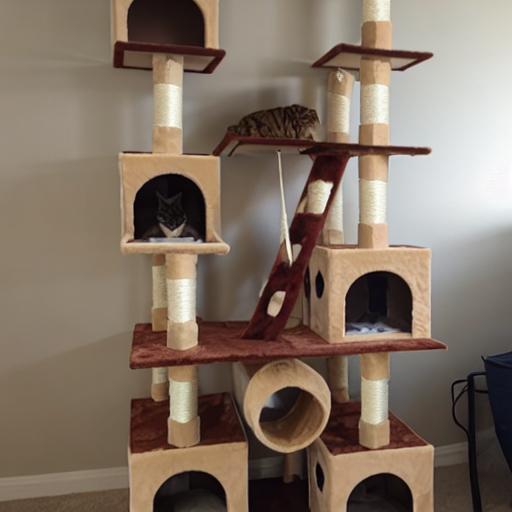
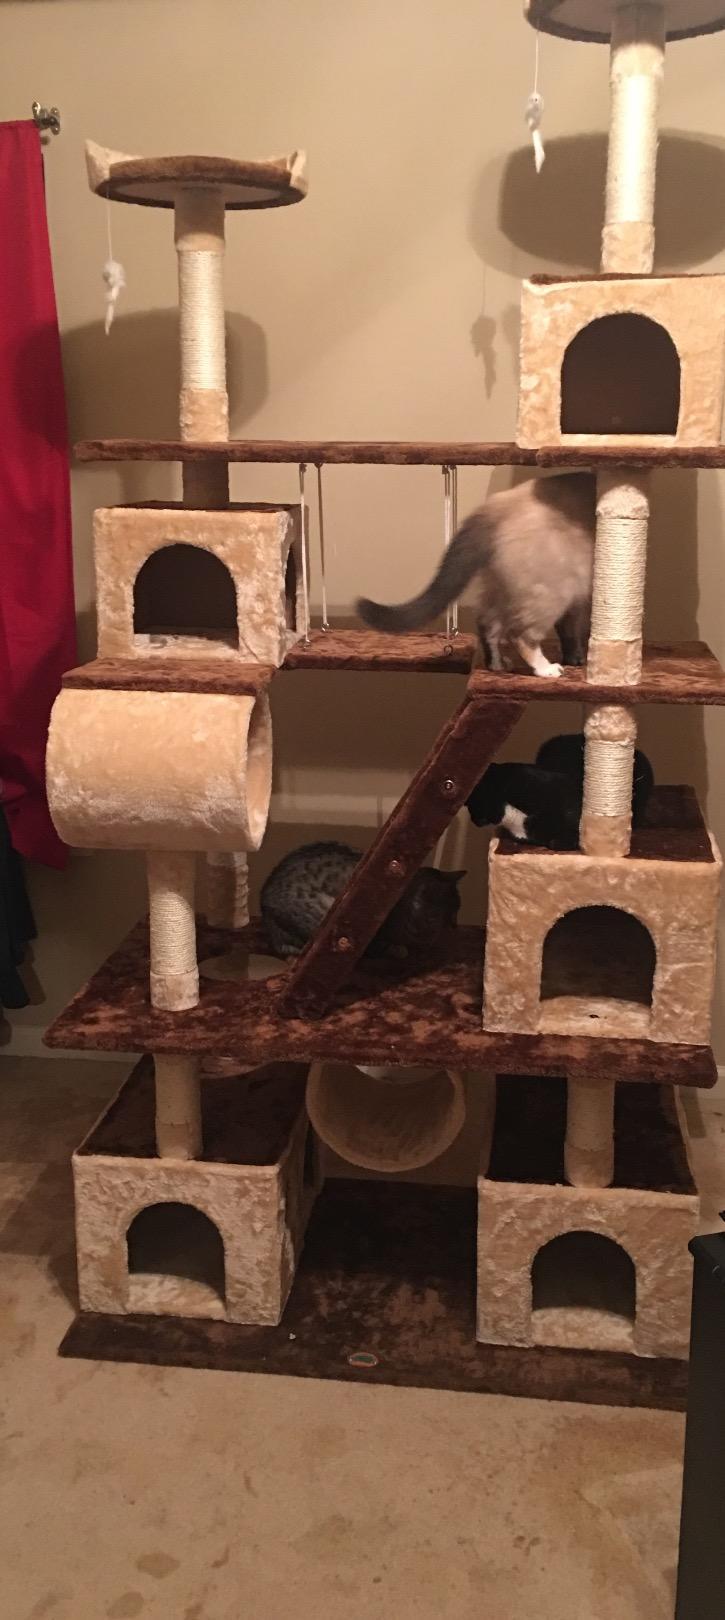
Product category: items_cat tree
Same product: no